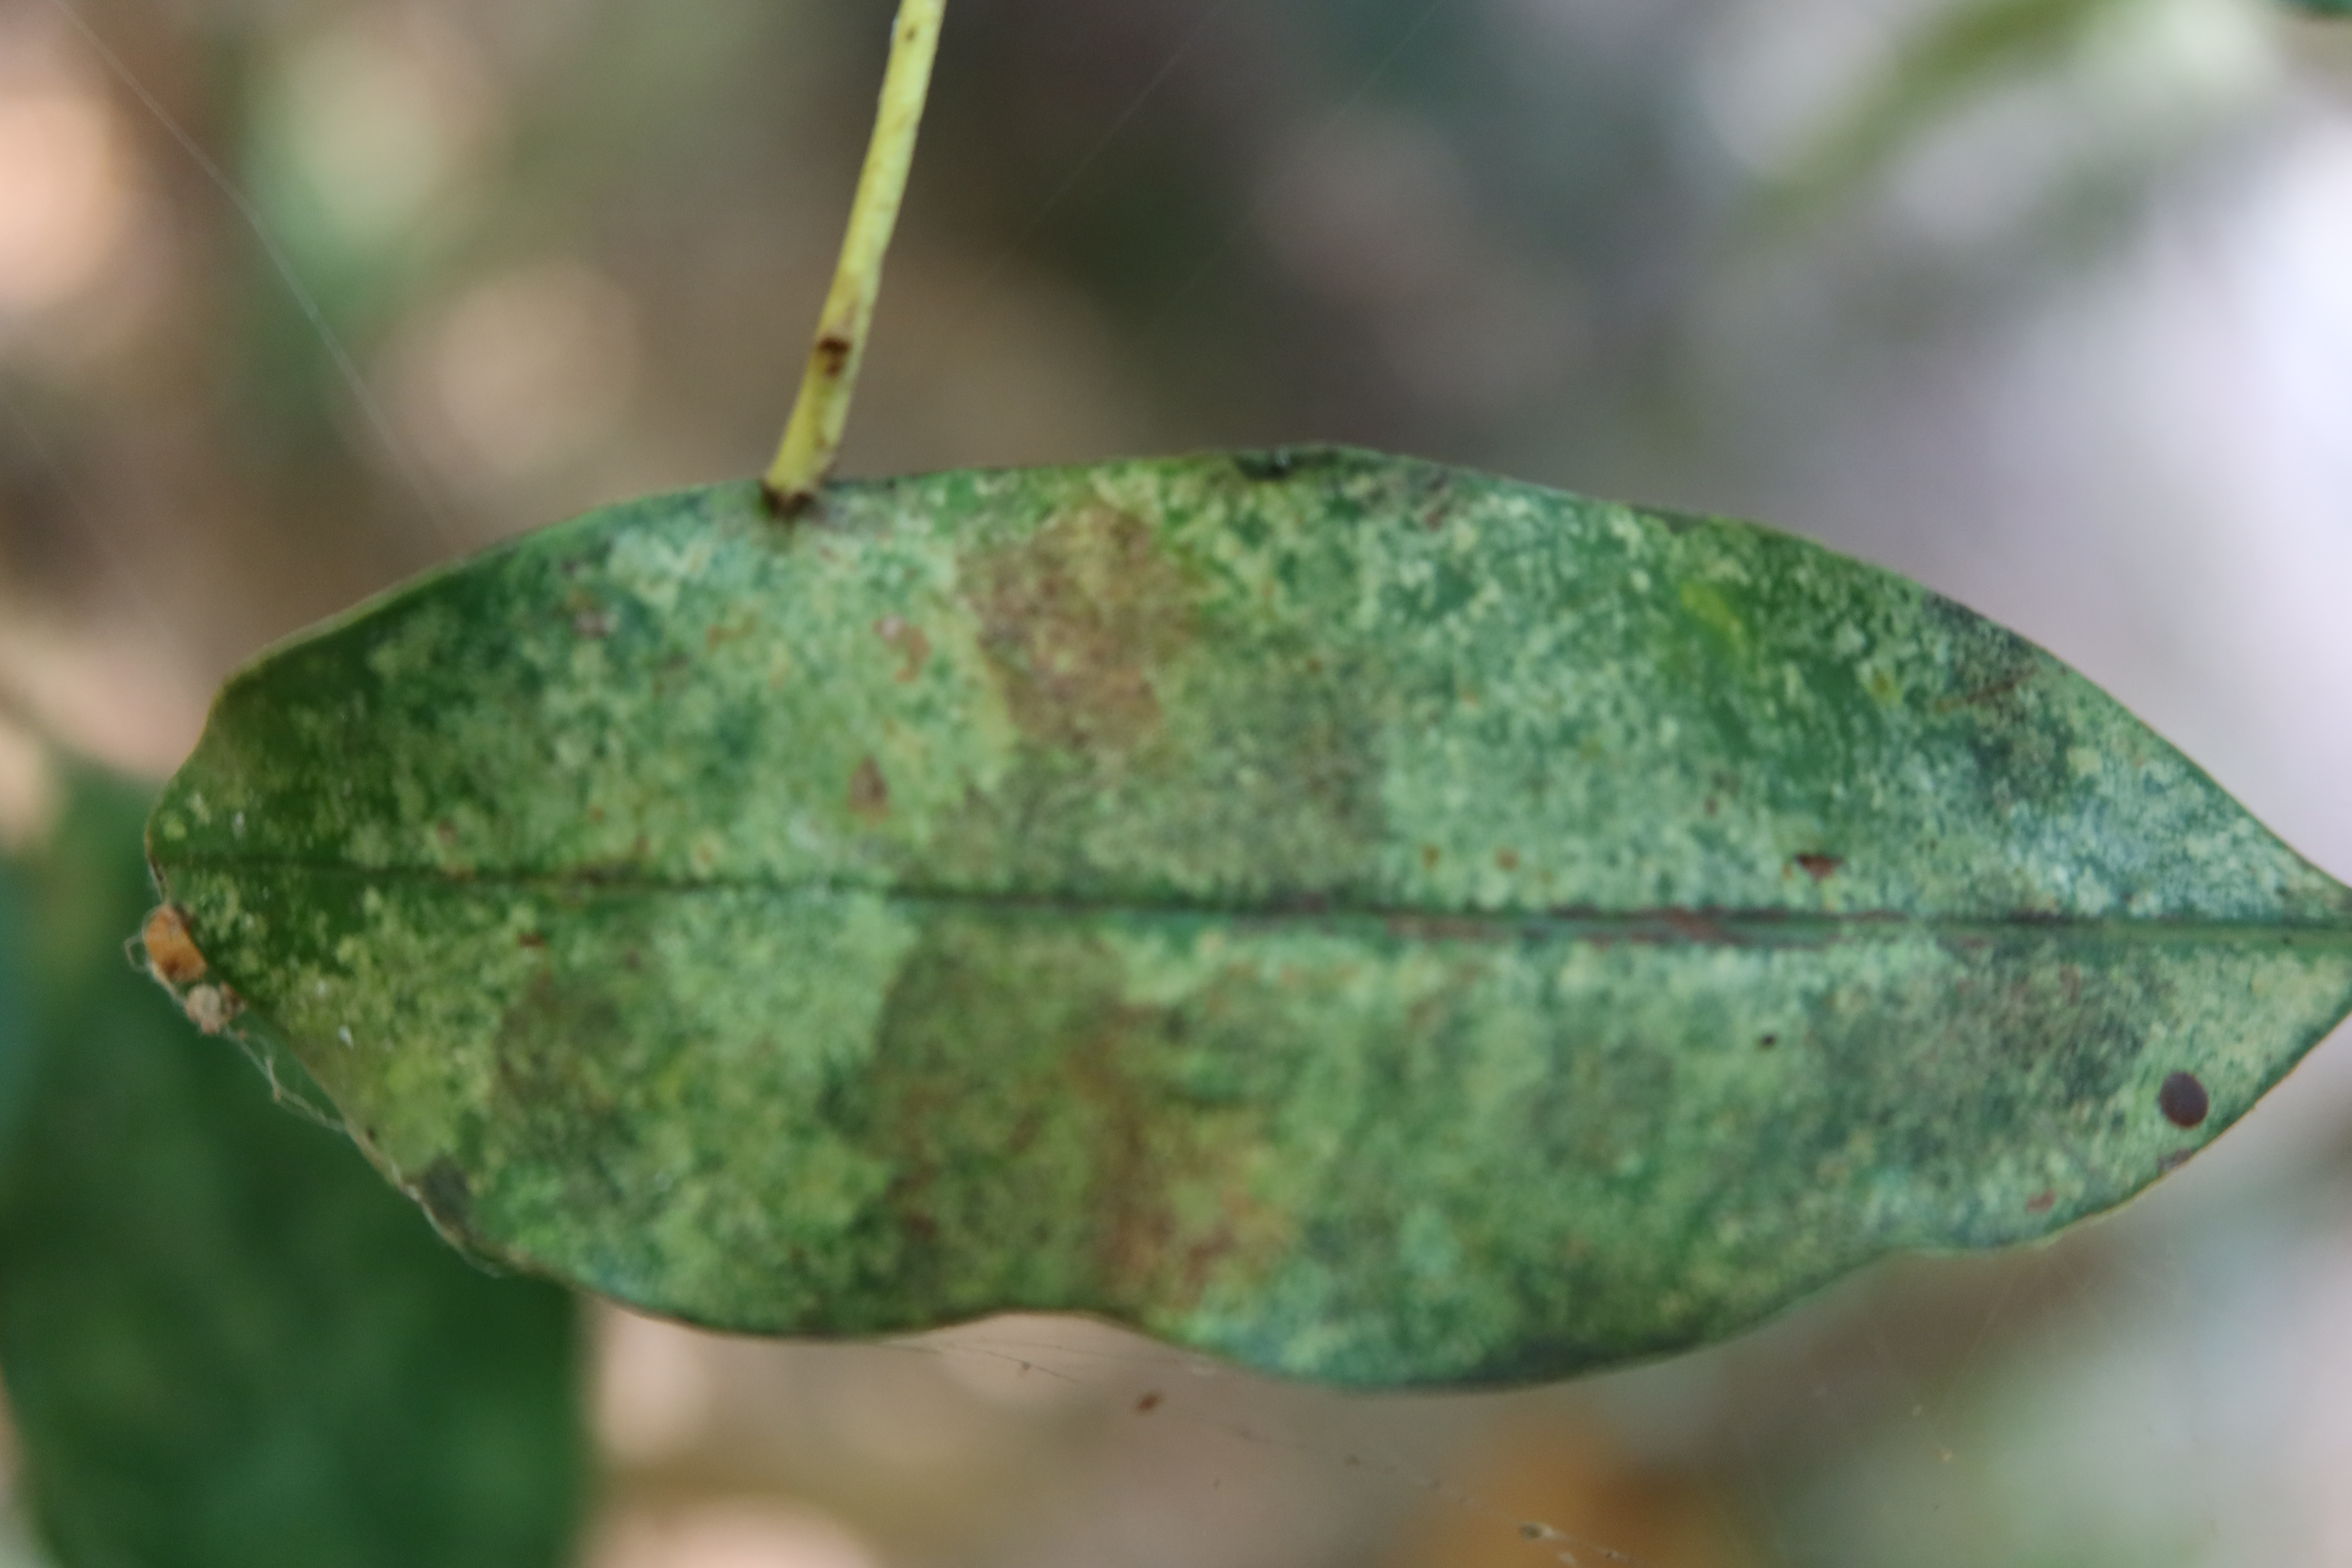
Label: Downy mildew